Elaine Shemilt

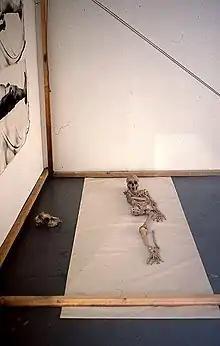
Shemilt’s installation, "Ancient Death Ritual" was selected by Helen Chadwick for the Hayward Biennale of 1979

Shemilt is a graduate of the Winchester School of Art and the Royal College of Art. From 1980–1982 she was one of the first Artists in Residence at the South Hill Park Arts Centre. She has exhibited internationally including in Switzerland, Denmark, the Netherlands, Canada, USA, Australia, Italy and Germany. In Britain she has exhibited at the Hayward Gallery and the Institute of Contemporary Arts in London and at the Edinburgh Festival. She was a pioneer of early feminist video and multi-media installation work alongside her fellow artist and friend Helen Chadwick, who selected her for the Hayward Annual in 1979. Of her early video works, only two have survived: "Doppelgänger" (1979), and "Women Soldiers" (1984), which were recovered and remastered by the REWIND video art project in 2011.